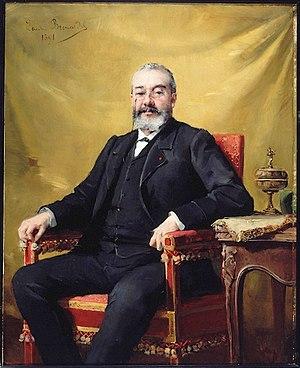
Laure Antoinette Brouardel, née Lapierre à Fontainebleau le 30 mars 1852 et morte à Paris le 31 décembre 1935, est une peintre française.